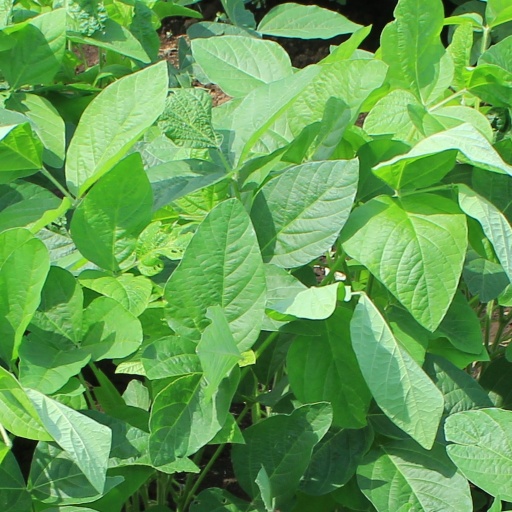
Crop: soybean